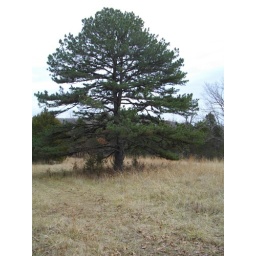
Large pine tree branched out in an open field.